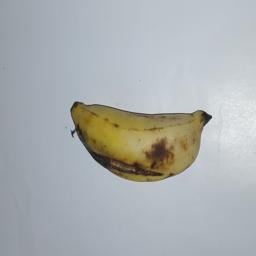
Banana variety: Champa Kola